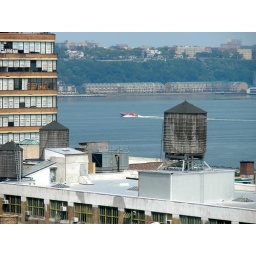
whizzing by the water tower